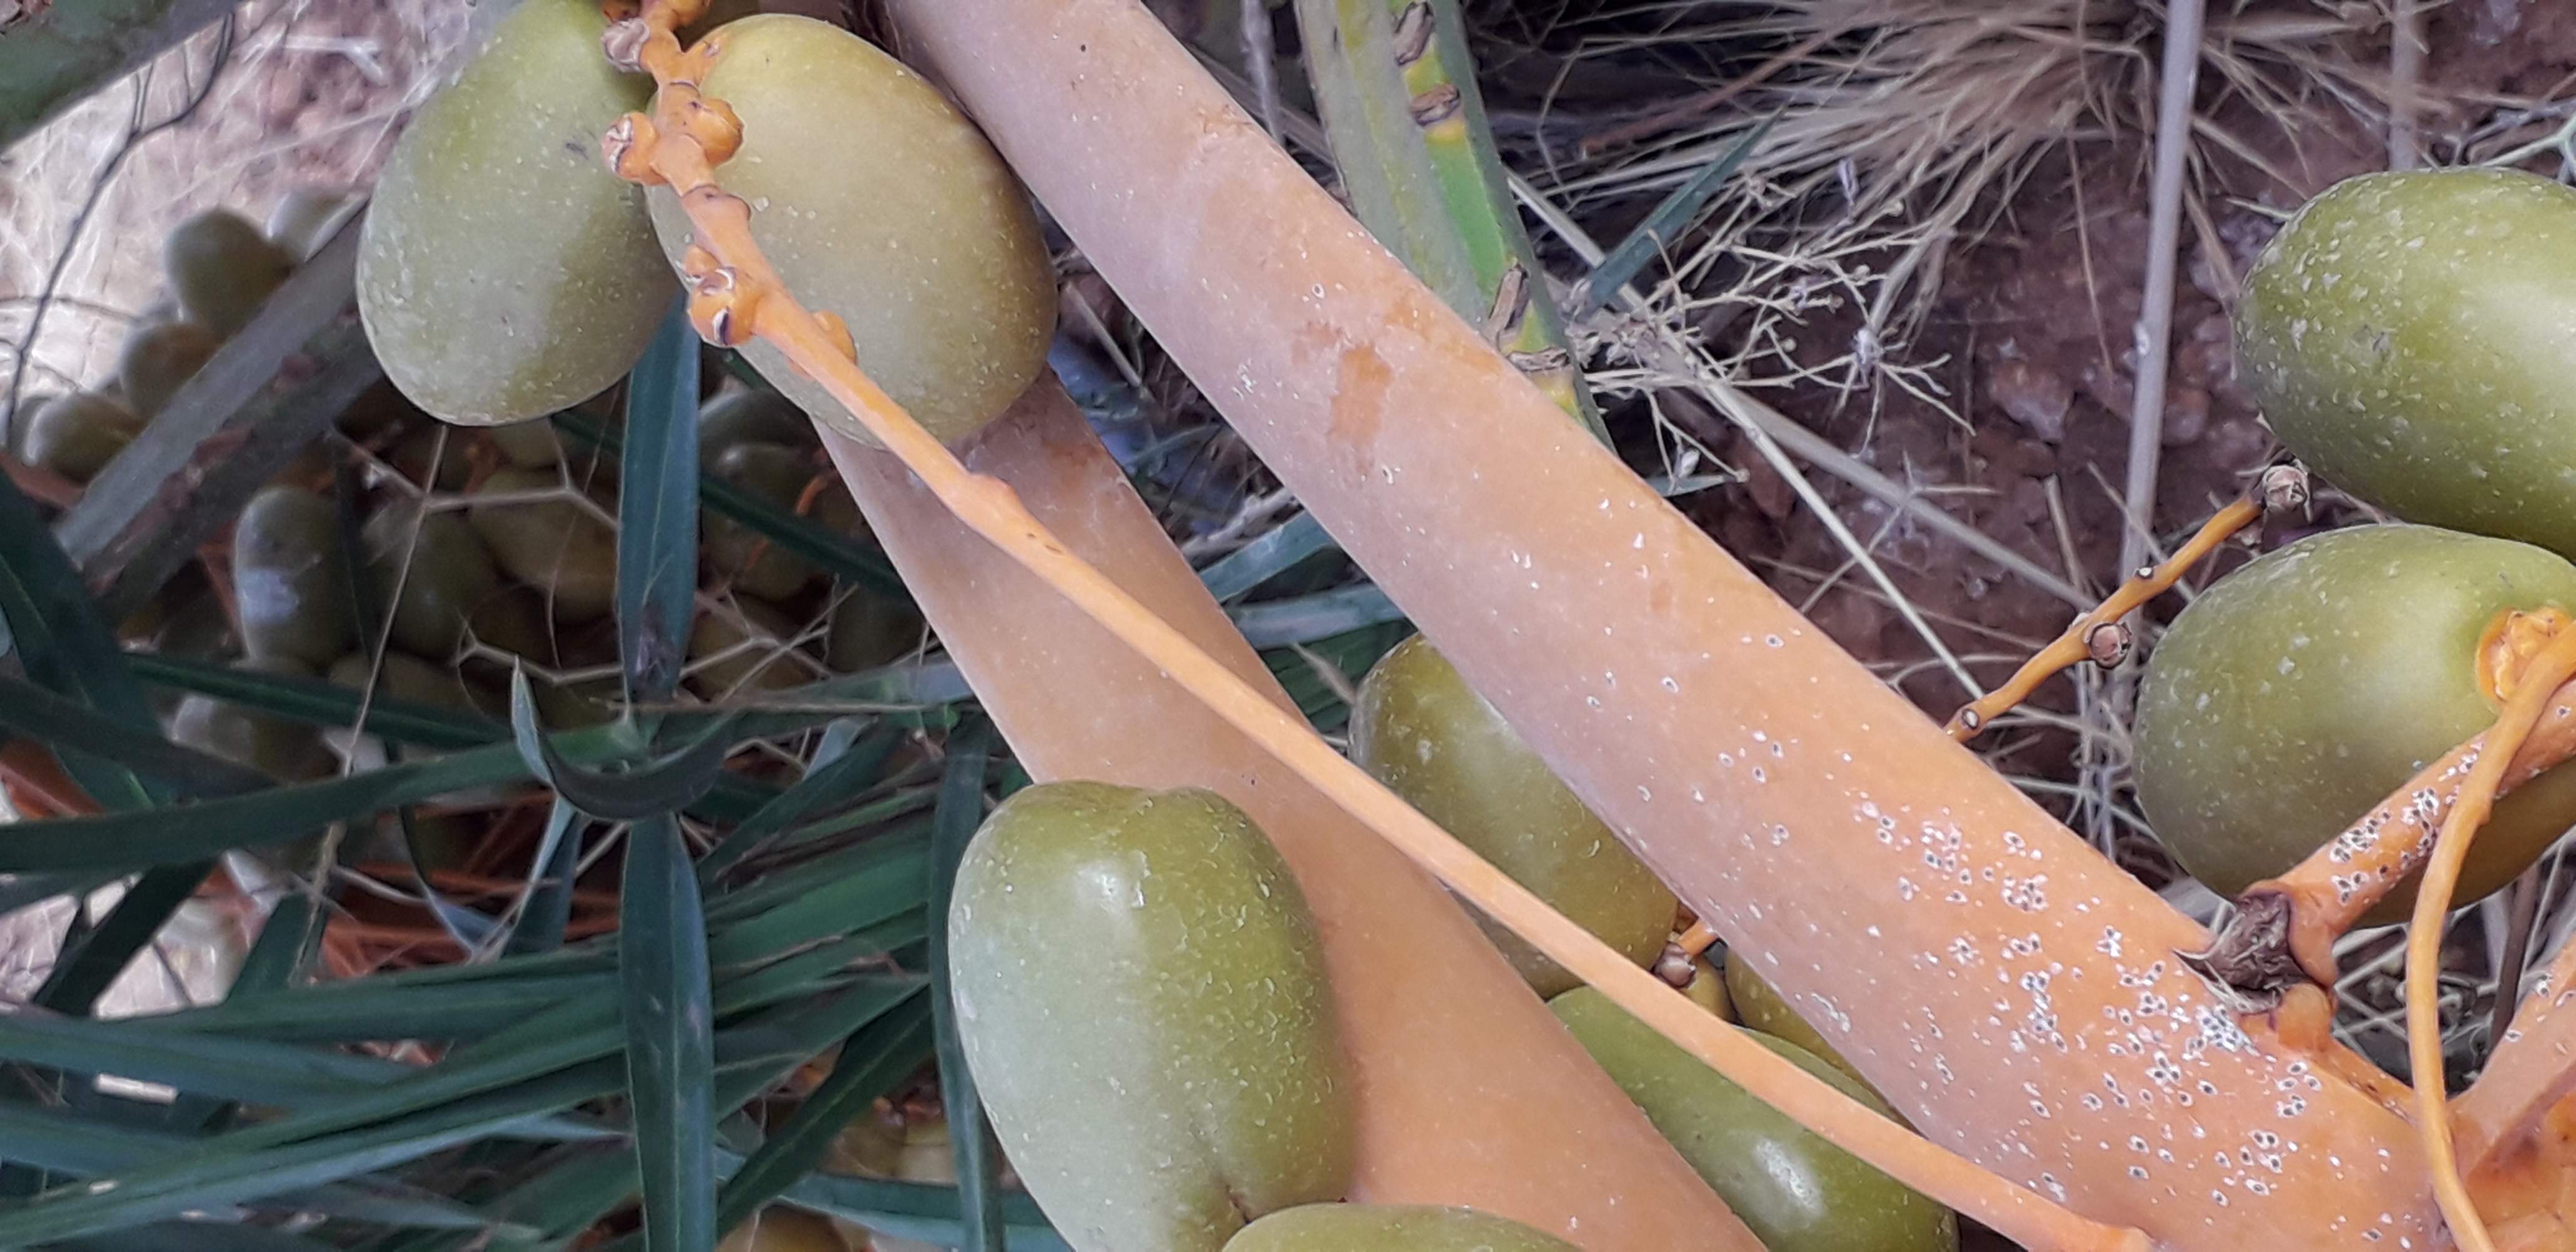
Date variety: Boufagous